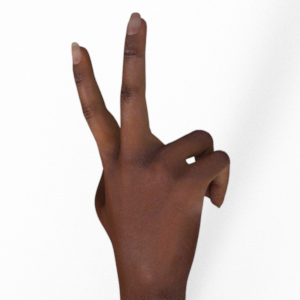
Label: scissors